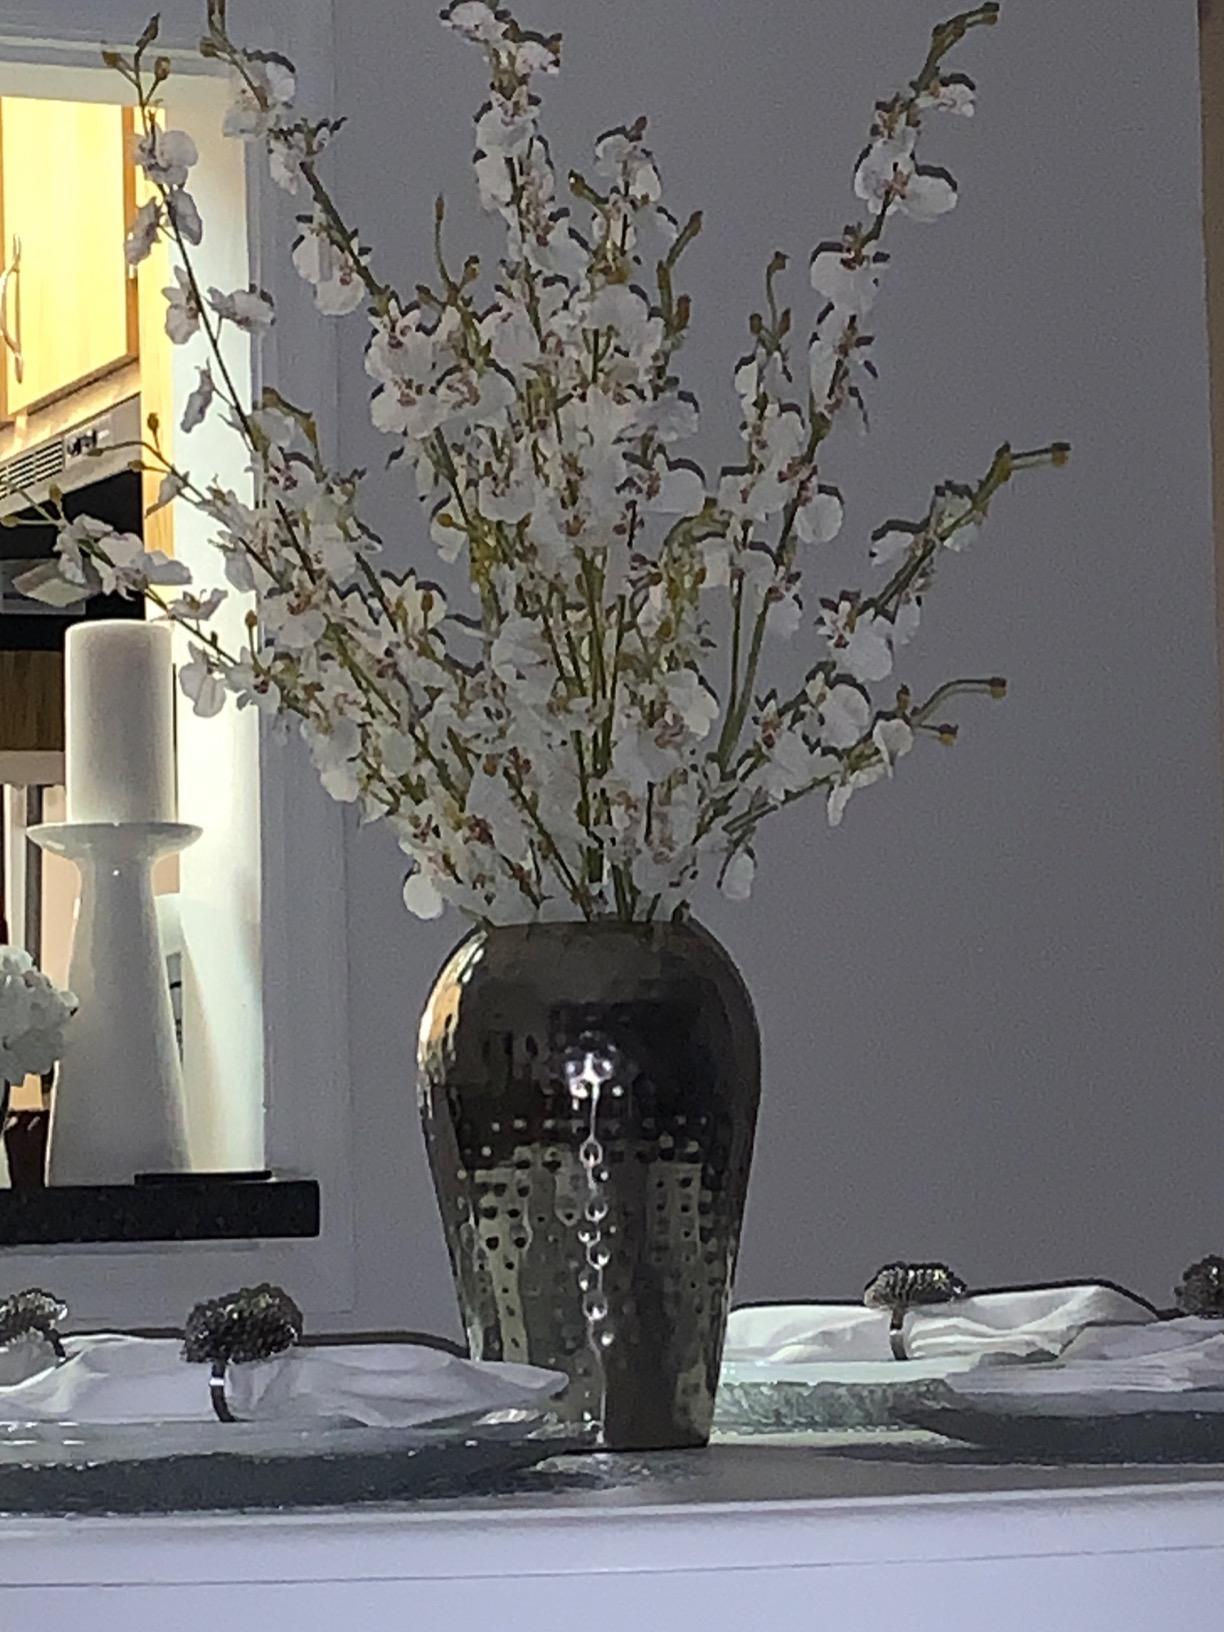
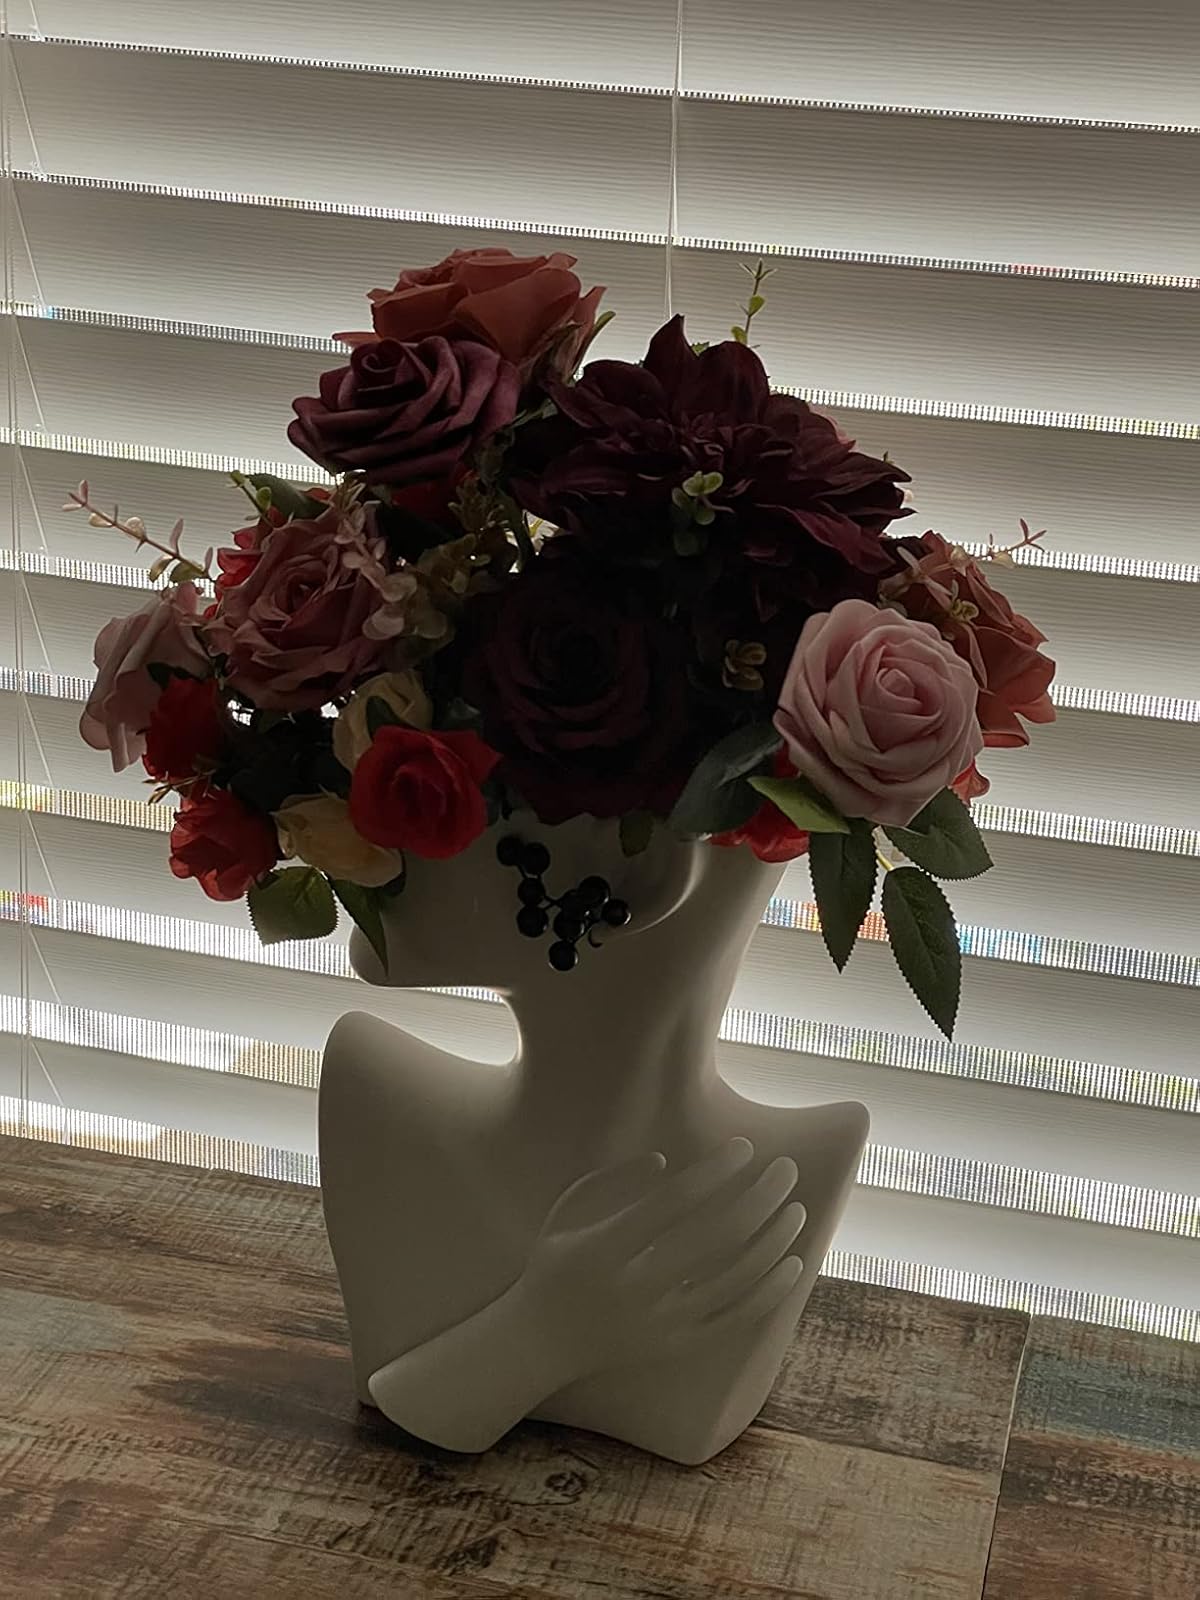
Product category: vase
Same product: no